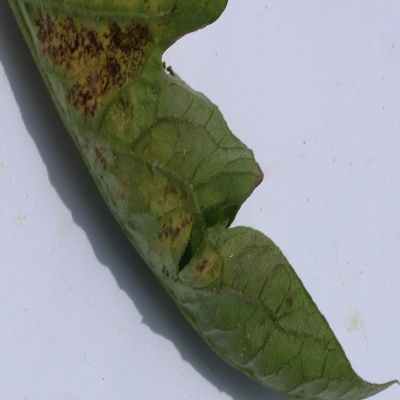
Crop: Tomato
Condition: septoria leaf spot